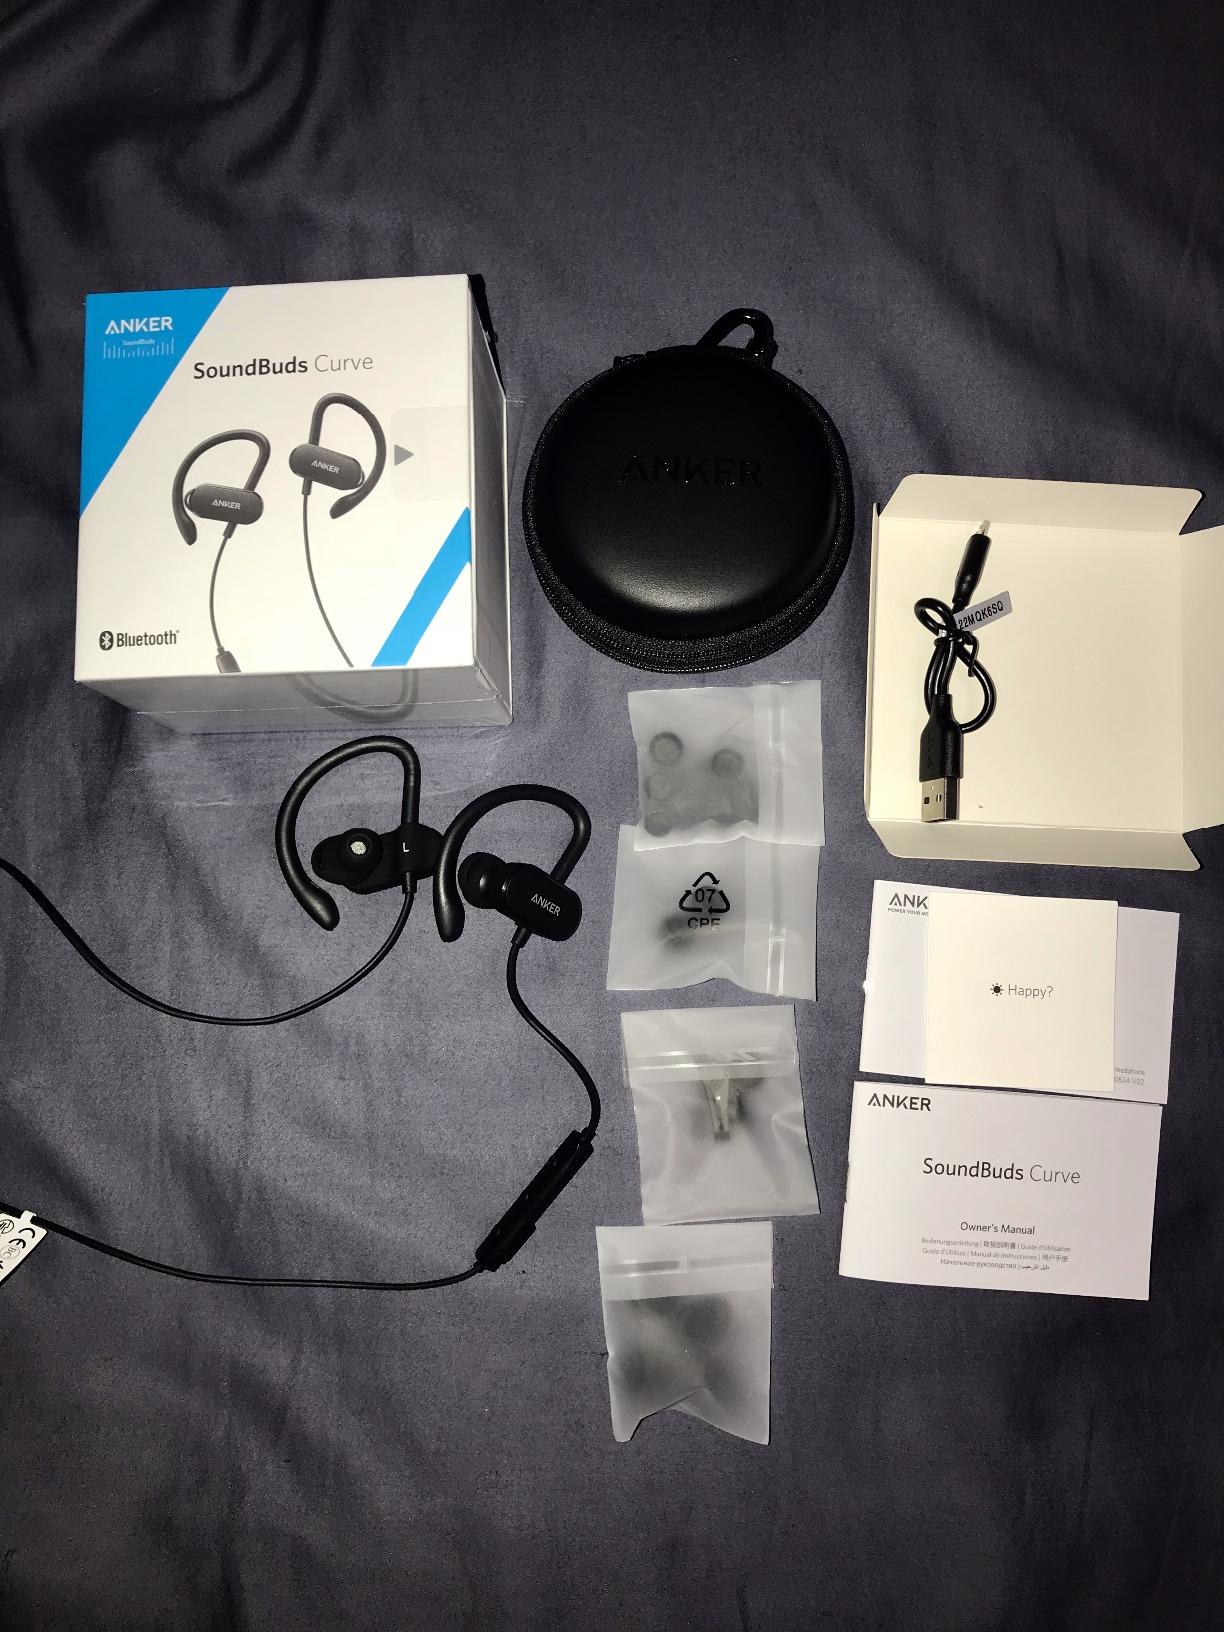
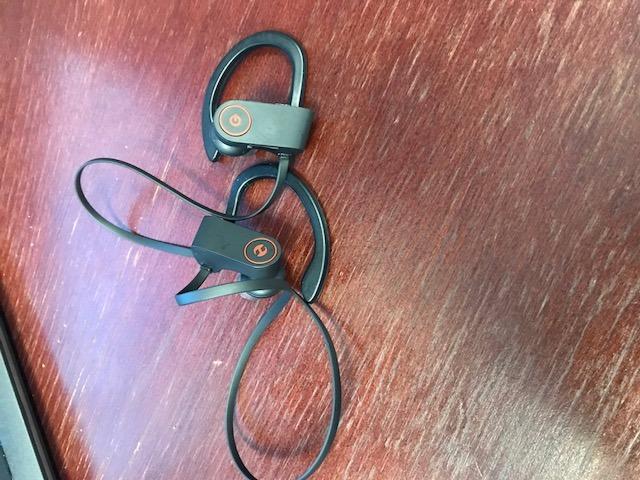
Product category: headphones
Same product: no